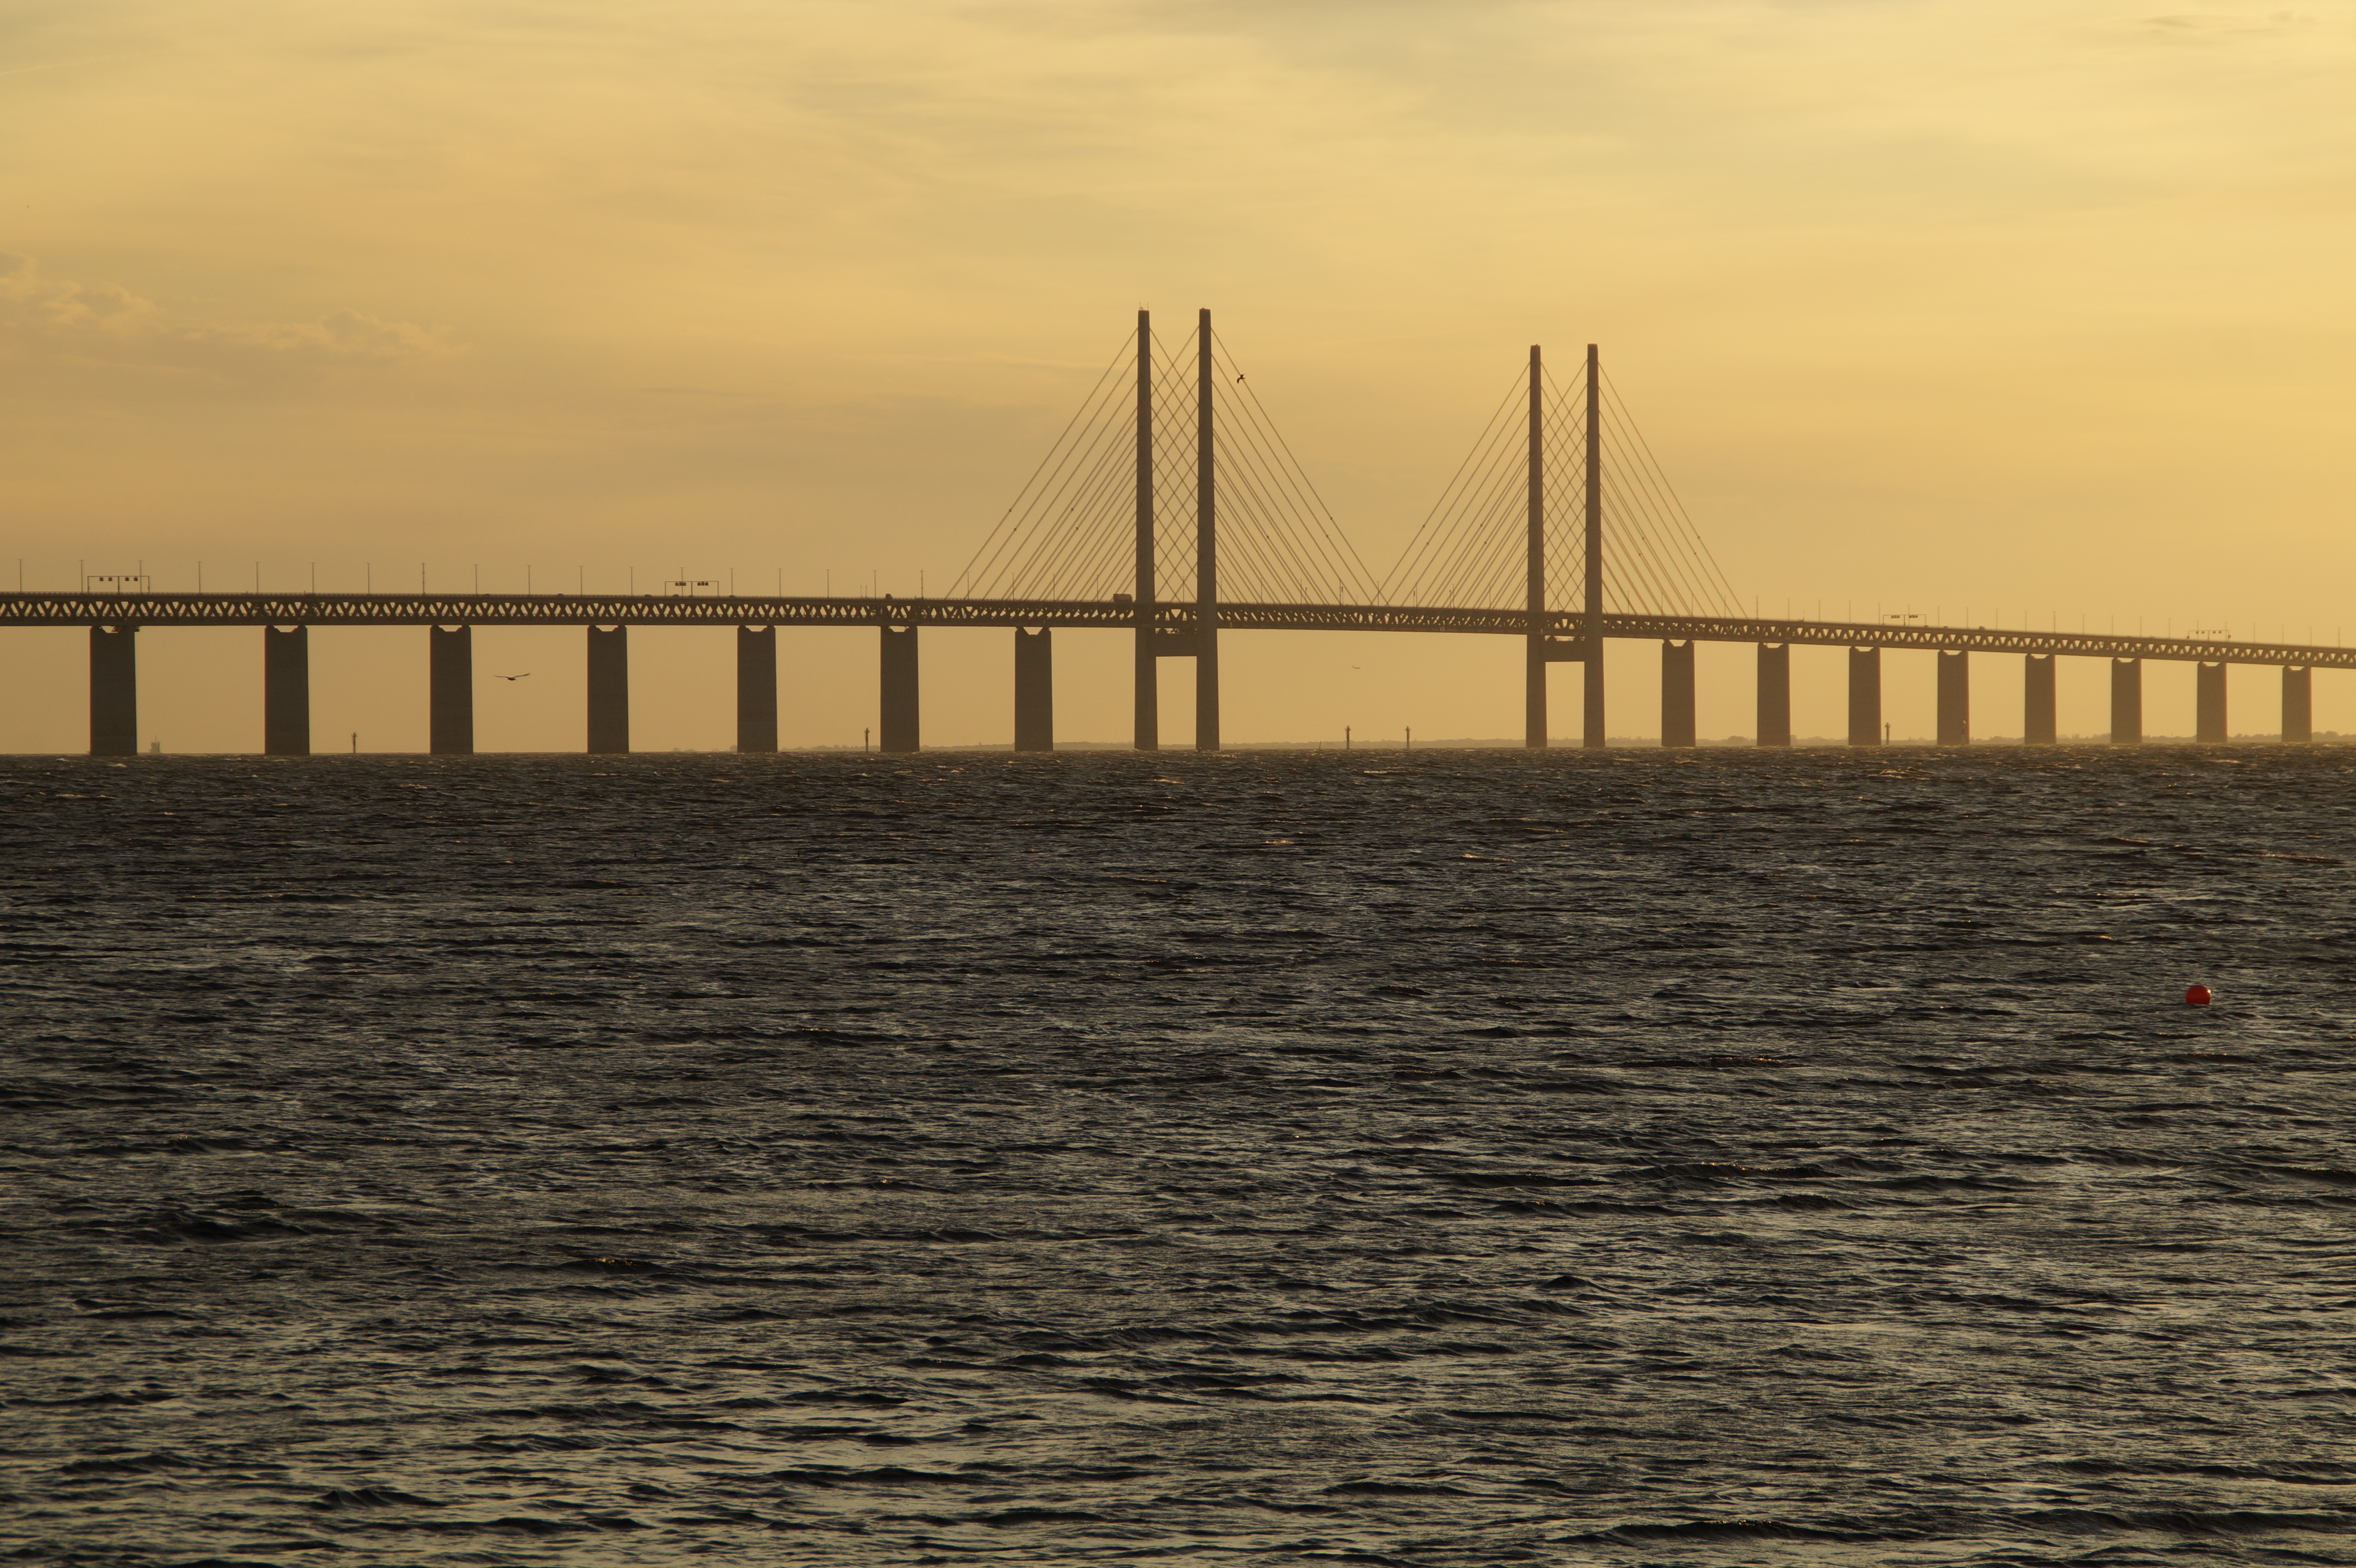
sea, coast, ocean, horizon, sunrise, sunset, bridge, morning, wave, dawn, pier, dusk, evening, bay, abendstimmung, evening sky, malmo, oresund, oresund bridge